Life's a Zoo

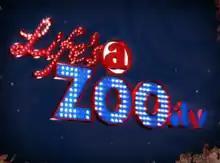
Title card for Cuppa Coffee's Life's a Zoo.

Life's a Zoo is a Canadian adult-oriented stop motion-animated sitcom created by Adam Shaheen and Andrew Horne. It is directed by Alexander Gorelick. A co-production between Cuppa Coffee Studios and Teletoon Canada Inc., "Life's a Zoo.tv" was named Best Animated Program or Series at the 24th Annual Gemini Awards. It premiered on September 1, 2008, on Teletoon's late night programming block, Teletoon Detour. It premiered on Smosh's cartoon-themed YouTube channel, Shut Up! Cartoons on June 23, 2013.